West Ham United F.C.

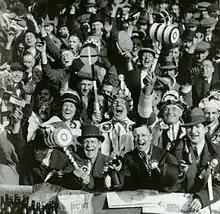
West Ham fans display their rosettes, scarves and novelty hammers at an FA Cup match in 1933

The principal element of the badge is the crossed pair of rivet hammers, tools that were used in the shipbuilding industry. The Blackwall and Canning Town neighbourhoods surrounding the Thames Ironworks echoed to the sound of hammers; steam hammers, sledge hammers and rivet hammers.